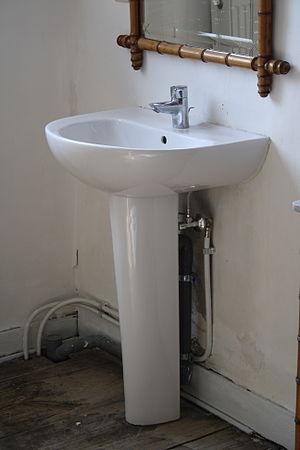
Un lavabo est une vasque destinée à la toilette. Il est souvent disposé dans une salle de bains ou dans une chambre.